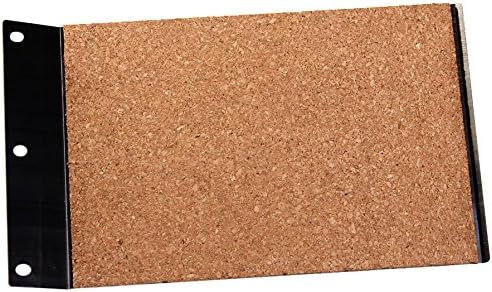
Bosch 2610908625 4-Inch Platen Pad Assembly
Category: Tools & Home Improvement
Replacement 4-Inch Platen Pad Assembly. Genuine OEM replacement part. For use only with specified OEM products. Bosch original replacement parts are developed and manufactured together with your power tool. They fulfill the same criteria and pass the same tests as parts used in production. These criteria and tests ensure tolerances as well as critical performance characteristics match. Compatibility of the replacement parts to the power tool is assured.
Features: Replacement 4-Inch Platen Pad Assembly | Genuine OEM replacement part | For use only with specified OEM products